Roman Catholic Diocese of Los Teques

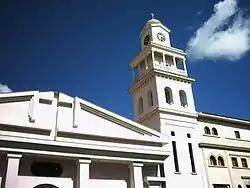
Cathedral

The Roman Catholic Diocese of Los Teques is a diocese located in the city of Los Teques in the ecclesiastical province of Caracas in Venezuela.